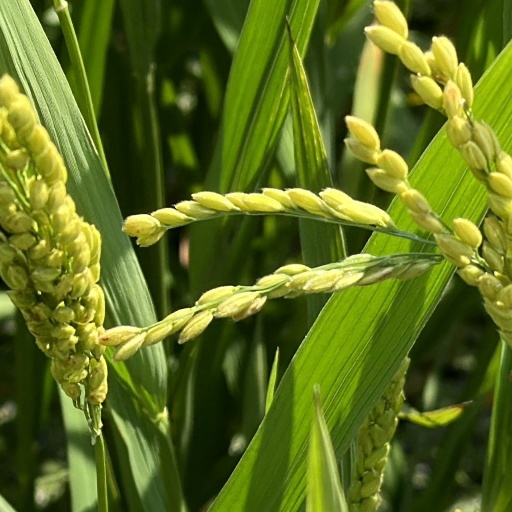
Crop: rice